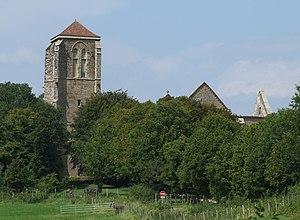
Collégiale de la butte de Thil, Vic-sous-Thil, Côte-d'Or, Bourgogne, FRANCE
Cet article recense les monuments historiques français classés en 1905.
Vic-sous-Thil est une commune française située dans le département de la Côte-d'Or en région Bourgogne-Franche-Comté.
La collégiale de la Sainte-Trinité de Thil est un joyau de l’art gothique du XIVᵉ siècle qui se dresse sur la commune de Vic-sous-Thil dans le département de la Côte-d'Or, en région Bourgogne-Franche-Comté.